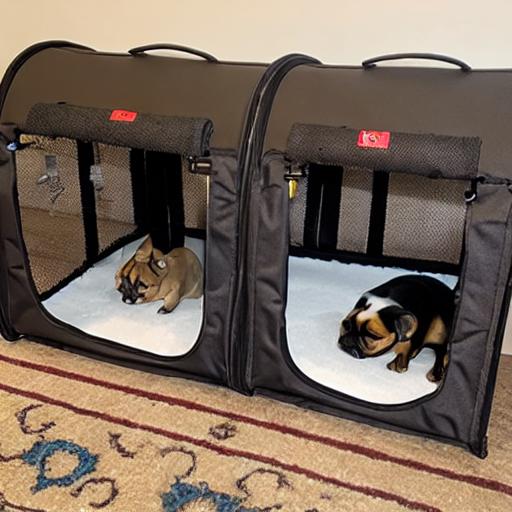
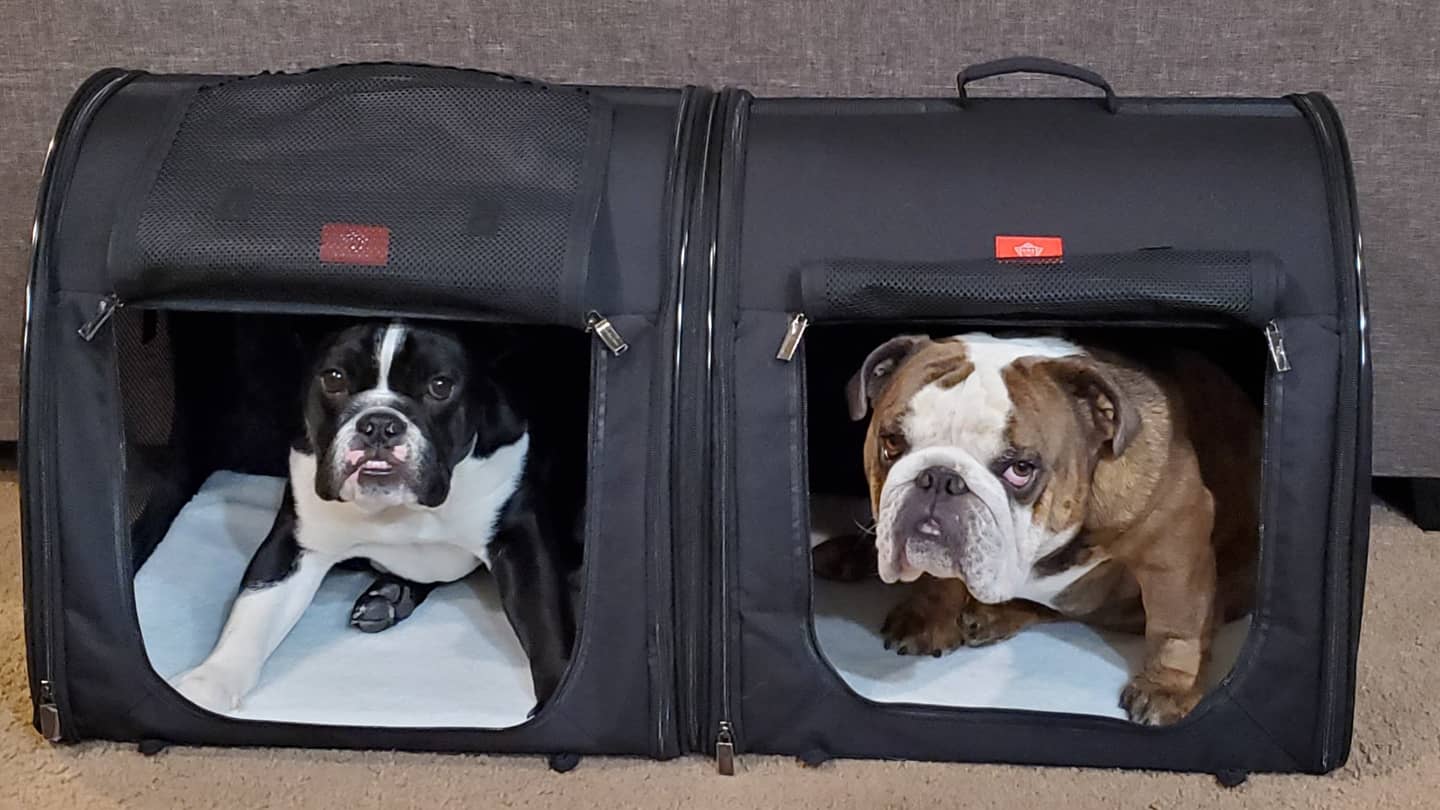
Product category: items_kennel
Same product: no